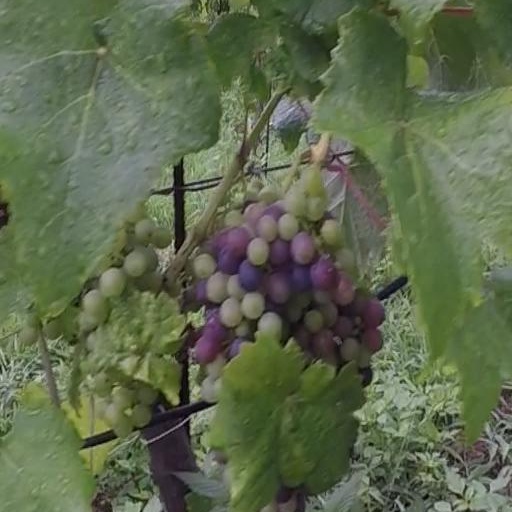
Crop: grape